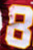
Number: 8